Johnson Suleman

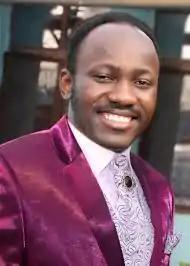
Suleman circa 2012

Johnson Suleman (born Johnson Sule; 24 March 1971) is a Nigerian televangelist and the senior pastor and general overseer of Omega Fire Ministries International, a church with its headquarters (Restoration City) located in Auchi, Edo State, Nigeria. After working as an assistant pastor in the Armor of God Church in Lagos from 1998, he started Omega Fire Ministries in 2004.